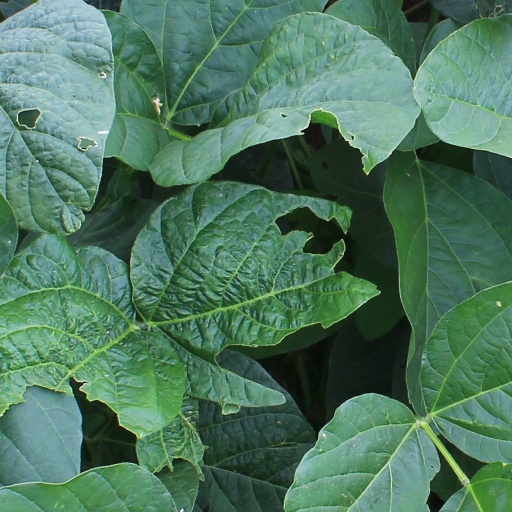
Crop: soybean